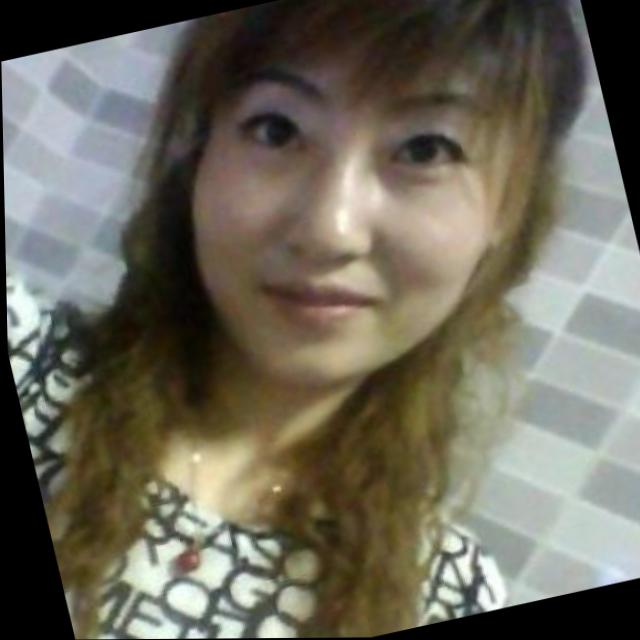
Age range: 21-44